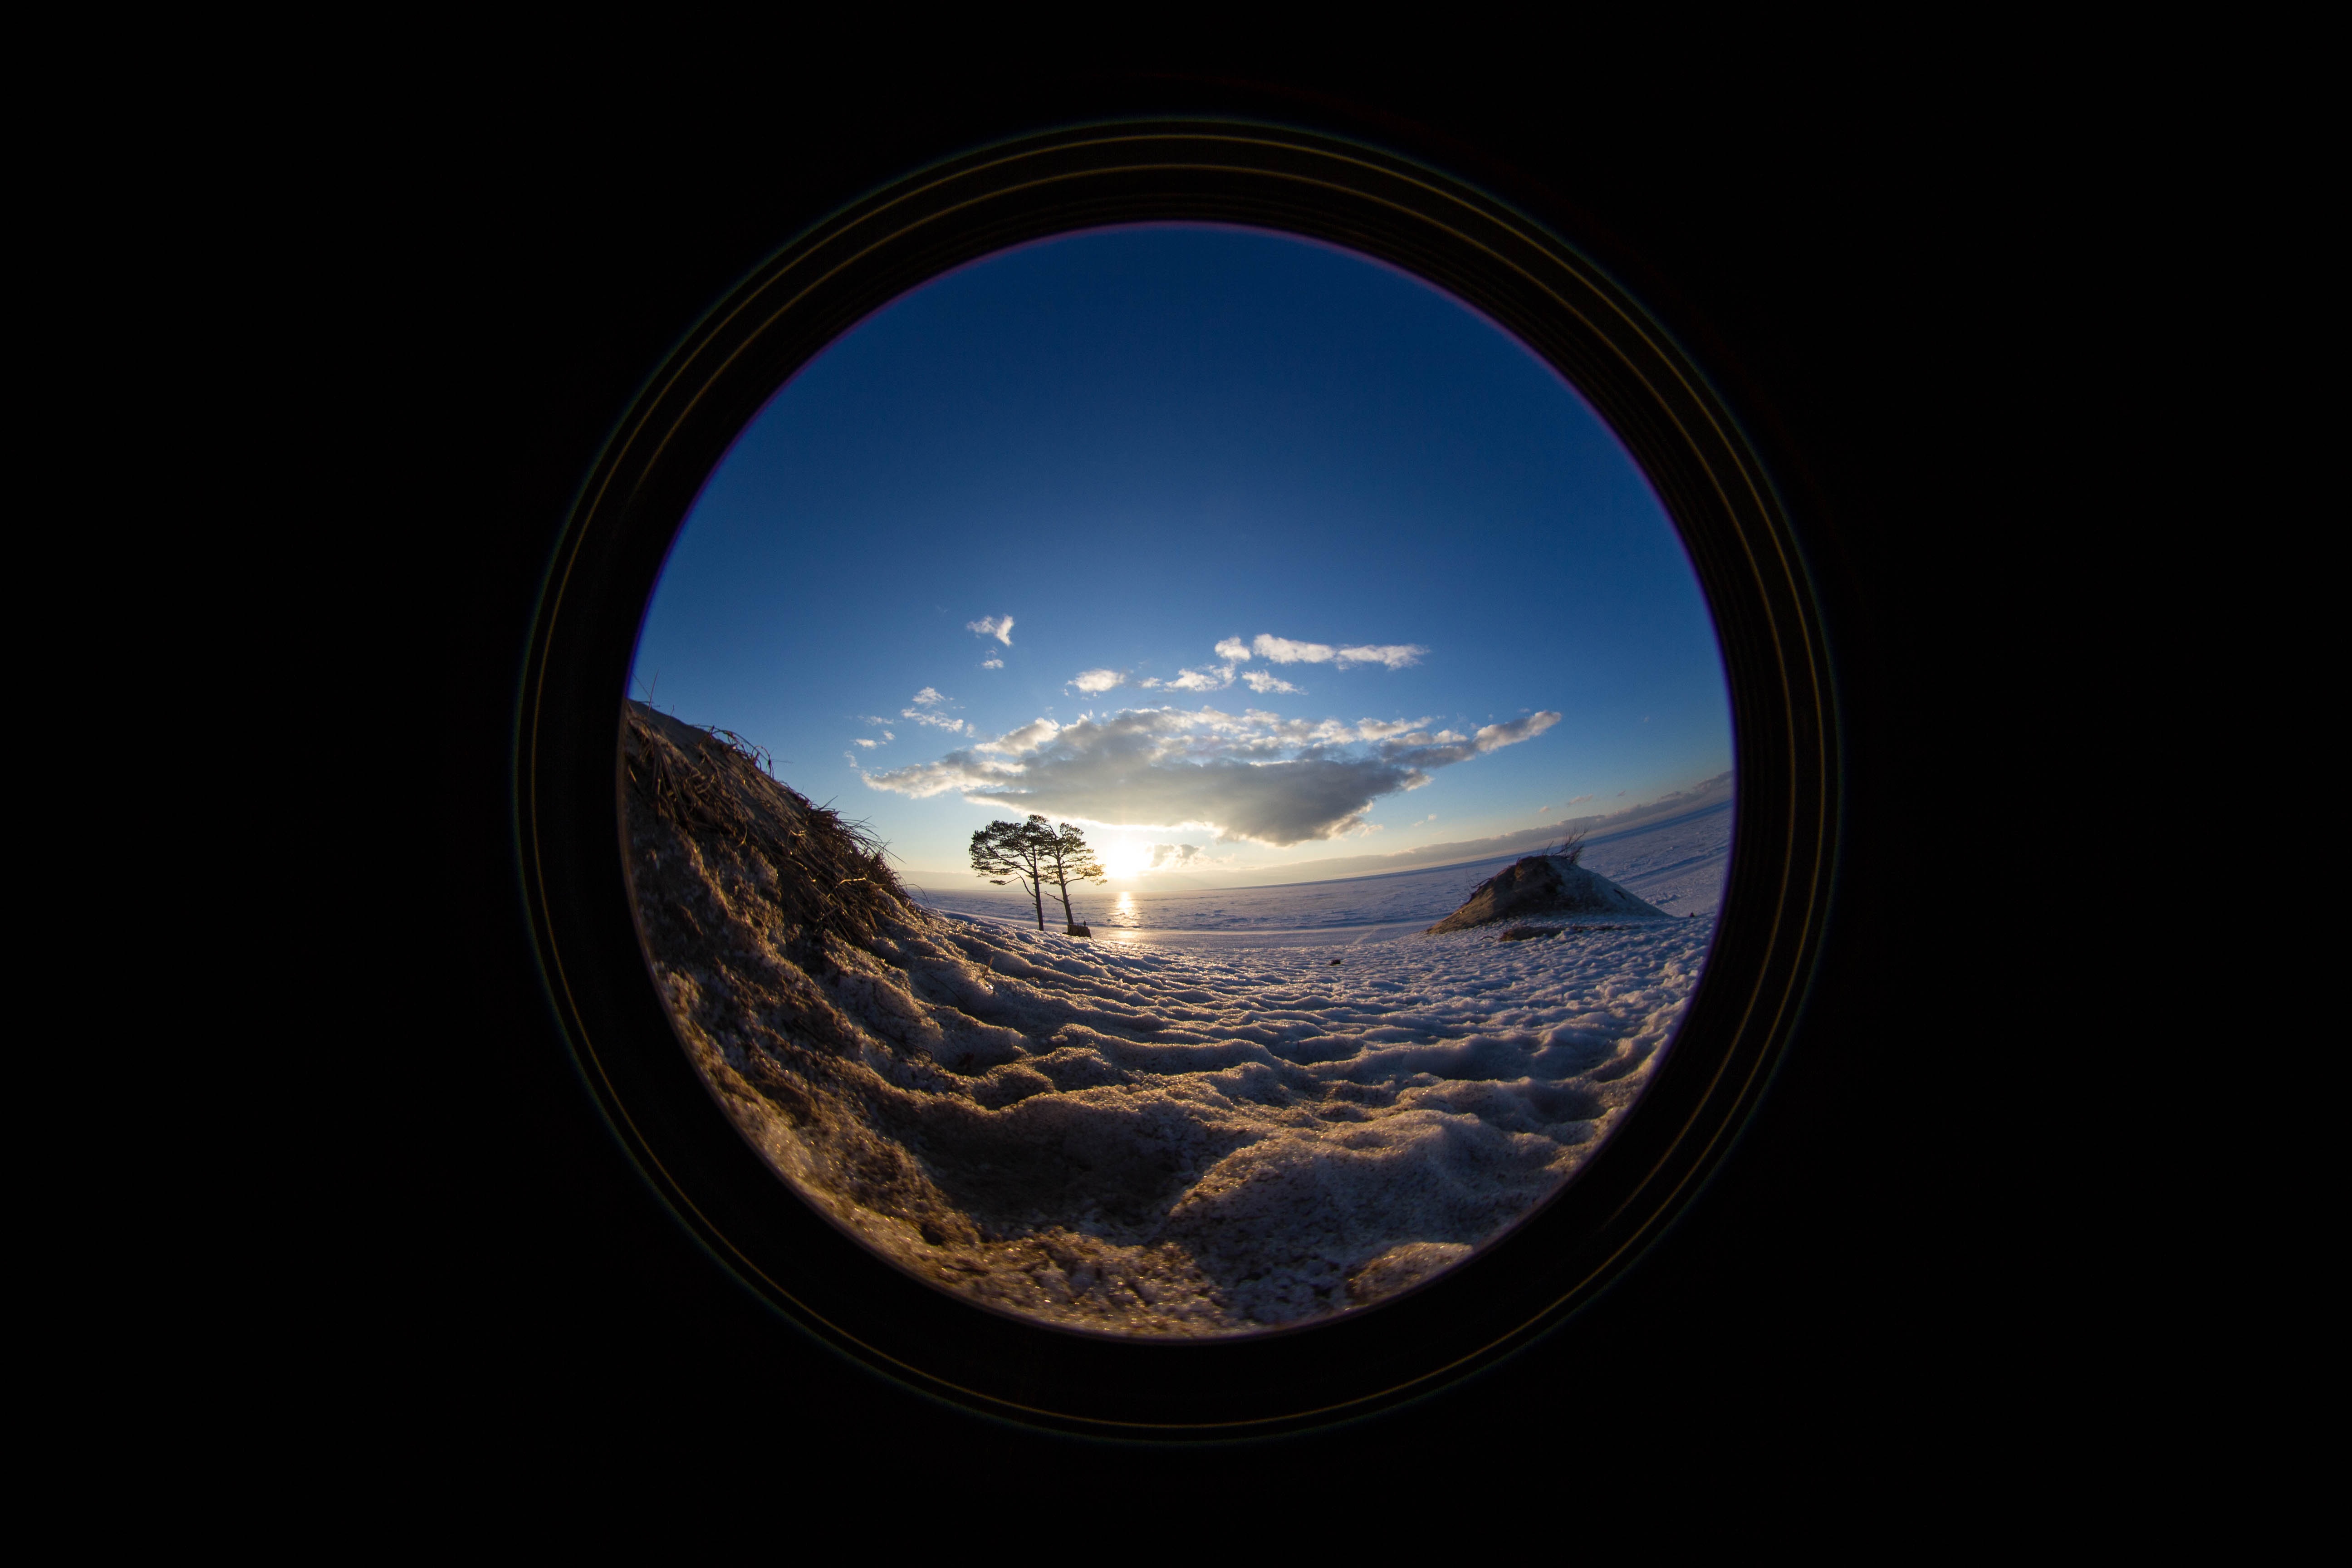
landscape, sea, tree, nature, forest, sand, snow, light, plant, sky, sun, photography, sunlight, hill, atmosphere, ice, spring, reflection, lens, space, cumulus, contrast, darkness, blue, moonlight, circle, outer space, blue sky, clouds, earth, spruce, planet, day, shape, screenshot, dark blue sky, dahl, cumulus clouds, astronomical object, fish eye, yellow sand, atmosphere of earth, computer wallpaper